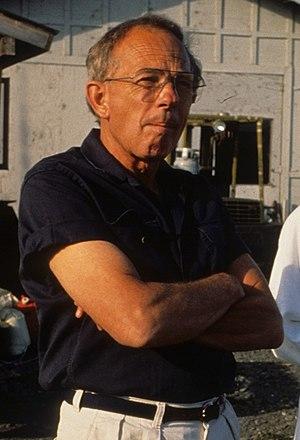
William Jennings Sheffield, Jr., né le 26 juin 1928, est un homme politique démocrate américain. Il est le 5ᵉ gouverneur de l'Alaska entre 1982 et 1986.